Reactions to the 2017 Tehran attacks

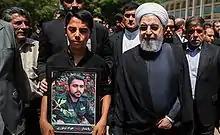
President Hassan Rouhani with the son of one of the victims

Social media users from around the world are sharing messages of solidarity with Iran after twin attacks in the Iran's capital. Many used the hashtags #prayforiran and #prayfortehran to show their solidarity, with some calling for the attacks to be met with equal condemnation to those perpetrated elsewhere. Iranians also used the term "Tehran Under Attack" to express their fear and shock on social media. "We stand united with Tehran, Kabul, London, Paris, and all!" was posted by many Twitter users.